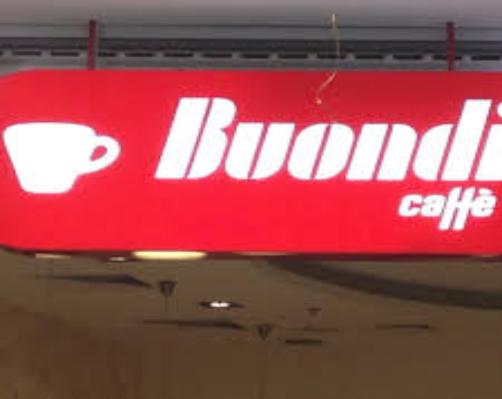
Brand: Buondi
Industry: Food